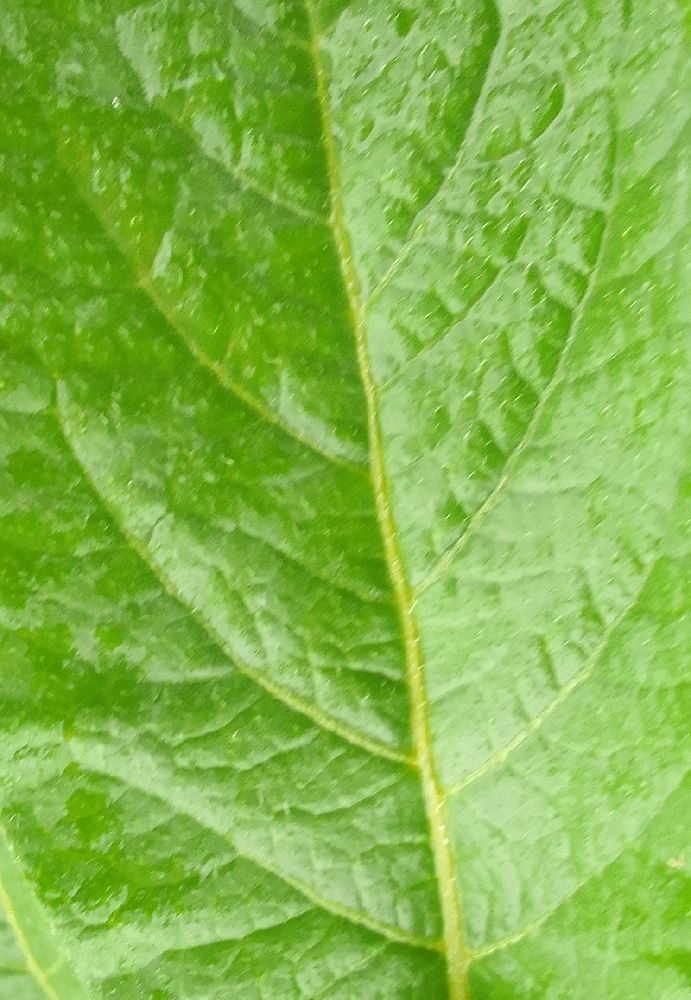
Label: Healthy